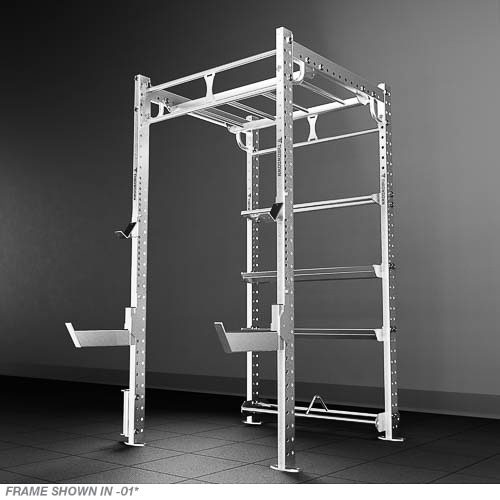
THROWDOWN XTC, CORE, FREE STAND, 4X4 (CROSSMEMBER), BLACK
XTC Compact Rigs are constructed with 2’ or 4’ cross member bars and are available in 4’ or 8’ lengths. These freestanding rigs create a compact functional footprint ideal for hospitality, multi-family housing, boutique studios, flexibility zones or anywhere you need additional organization and storage. Width: 59″ (149.8cm) Depth: 80.42″ (204.2cm) Height : 8’6″ (259cm) Height with Ball targets: 8′ 11.5″ (273cm) Height with Flying Pull-up: 9′ 9″ (297cm) SKU: 9-XTC-404C-60THD SIZE: 4’ X 4’ (122 X 122 CM) Suggested Floor Space 14’ X 14’ (4.5 X 4.5 M) Attachments Included: Ball Shelf 4′ – x1 Bar Storage – x1 Plate Storage 4′ – x1 Squat Station – x1 Wide Shelf 4′ – x2 For additional attachment options, download the Throwdown XTC Product Sheet.
Brand: Power Peak Fitness LLC
Category: Sporting Goods > Athletics > General Purpose Athletic Equipment > Exercise & Gym Mat Storage Racks & Carts > Exercise & Gym Mat Storage Racks